Anoplotherium

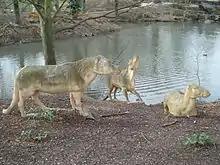
Sculptures of an "Anoplotherium commune" herd as part of the Crystal Palace Dinosaurs sculptures on the Tertiary Island of the Crystal Palace Park, United Kingdom

The reconstruction of "Anoplotherium" as an aquatic swimmer was supported by multiple 19th century European palaeontologists and persisted for over a century until 1938 when M. Dor rejected the theory of the genus as being aquatic-adapted based on anatomical differences from otters and hippopotamuses that contradict semi-aquatic behaviours and are more consistent with terrestrial life. This rejection was supported by Jerry J. Hooker in 2007 and Svitozar Davydenko et al. in 2023 based on anatomical traits, although the former disagreed with Dor's observations on the tail. Hooker argued that although the distal caudal vertebrae of the anoplothere are less prominent than those of kangaroos ("Macropus"), the vertebrae patterns of Anoplotherium are more similar to "Macropus" than ungulates like "Bos" or "Equus". Today, "Anoplotherium" is thought to be a terrestrial browser with specialized behaviours.